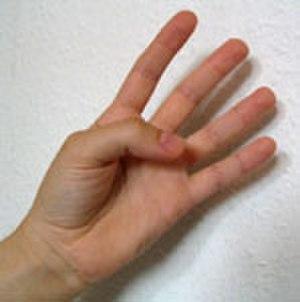
La dactylonomie est l'art de compter par les doigts, de figurer les nombres par les doigts. C'est une pratique couramment utilisée, notamment par les enfants. Selon les pays et les coutumes, on compte différemment sur ses doigts : en Occident, on compte généralement jusqu'à 10 en utilisant les deux mains. En Chine et au Japon, on peut compter jusqu'à 9 sur chaque main. En développant l'idée de façon mathématique, on peut encore pousser plus loin ce boulier naturel.